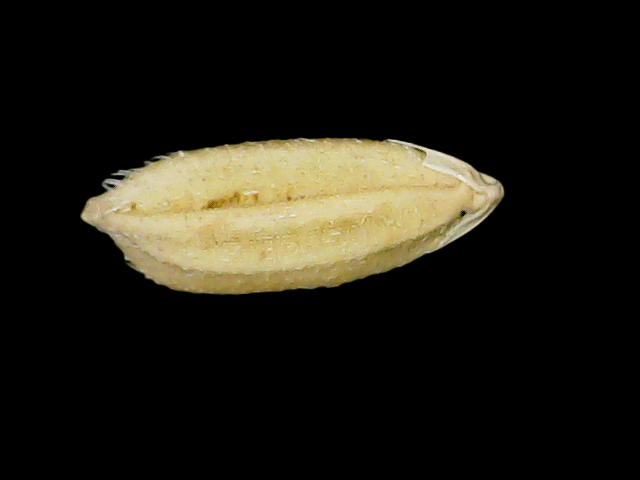
Rice variety: Bd33